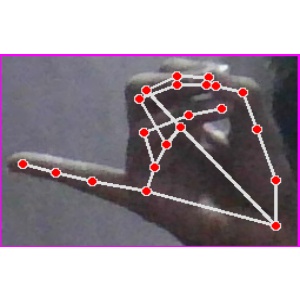
अक्षर: च